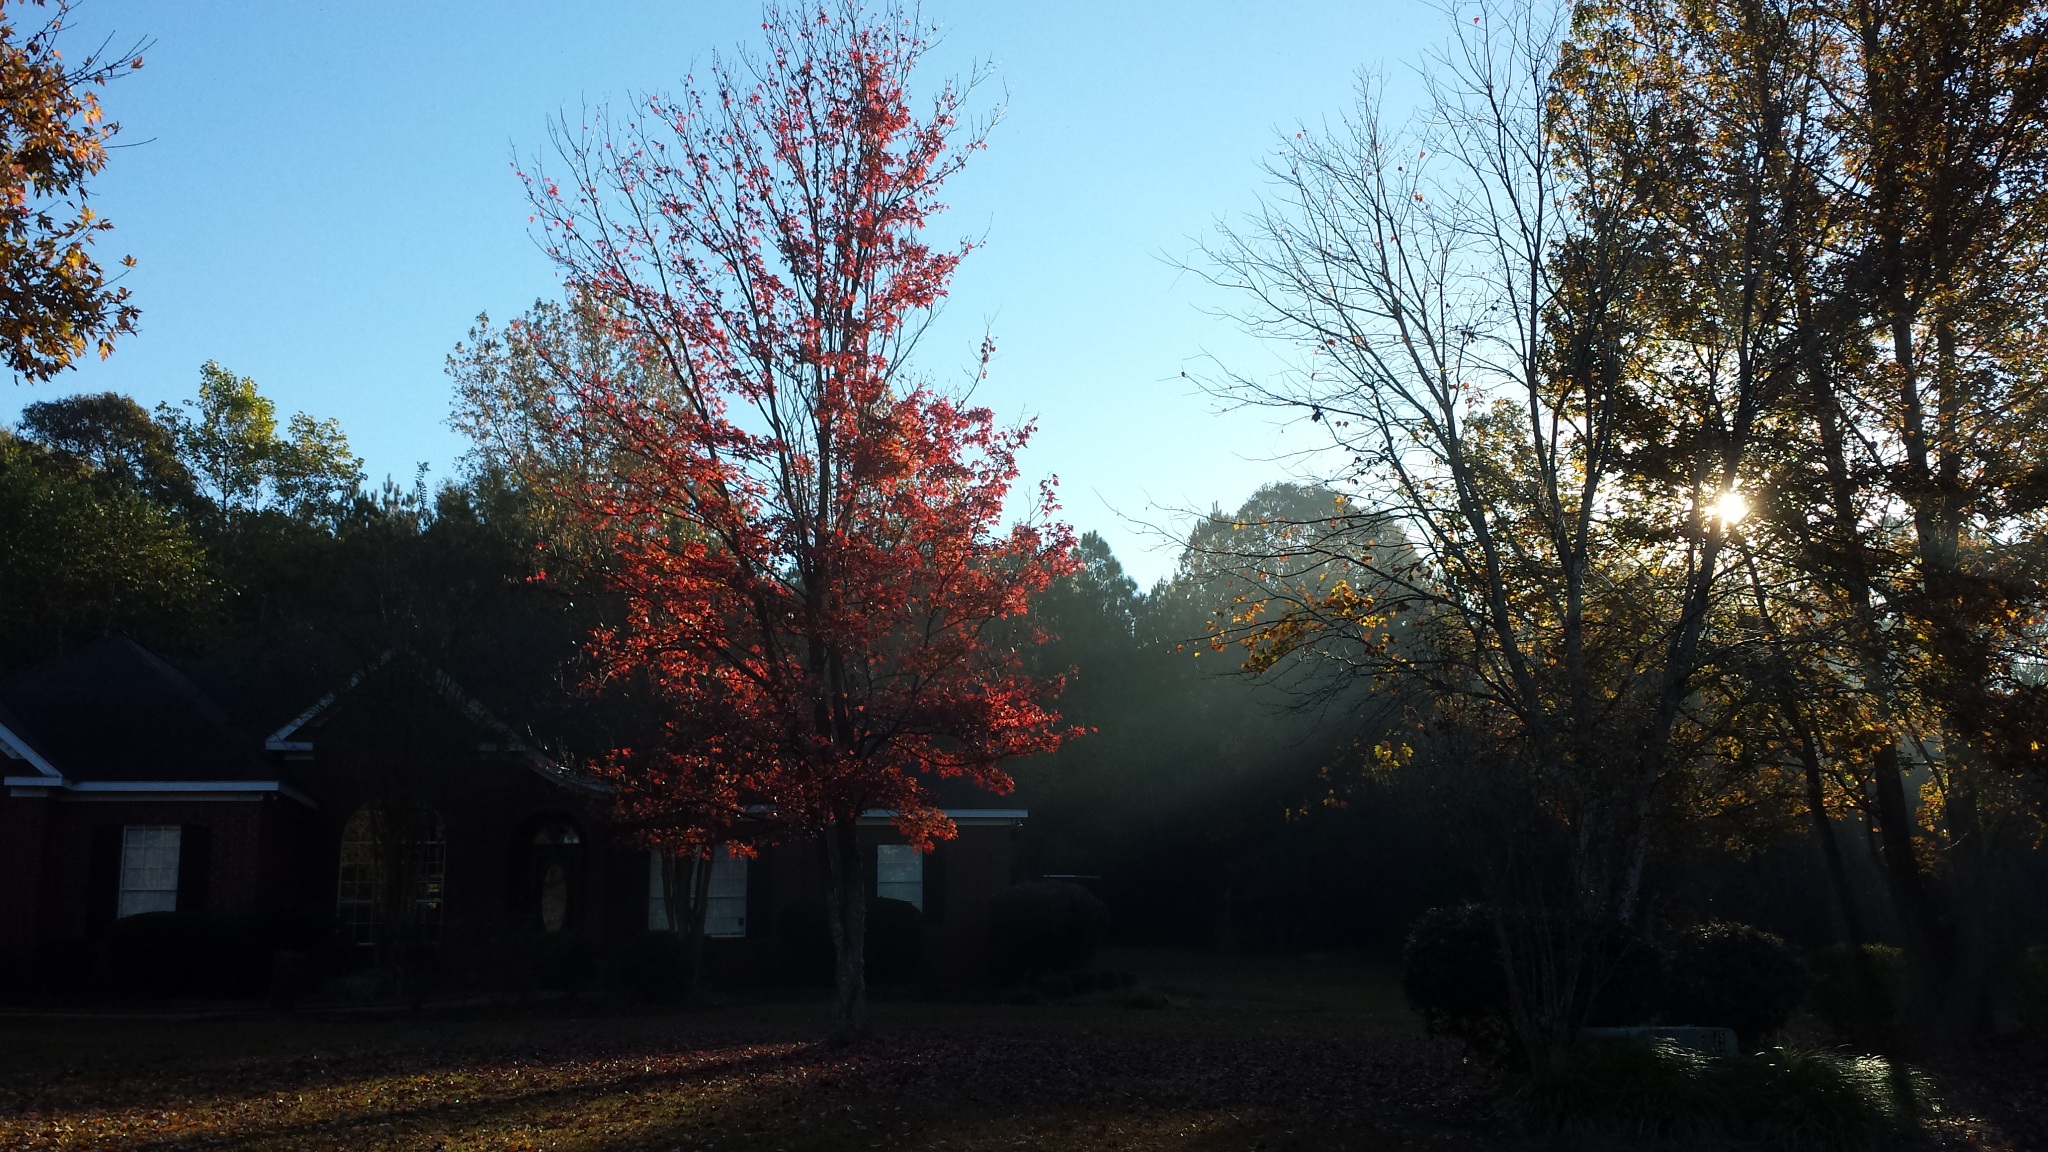
tree, nature, forest, plant, sunset, sunlight, morning, leaf, fall, dusk, evening, color, autumn, season, trees, woodland, rural area, atmospheric phenomenon, woody plant